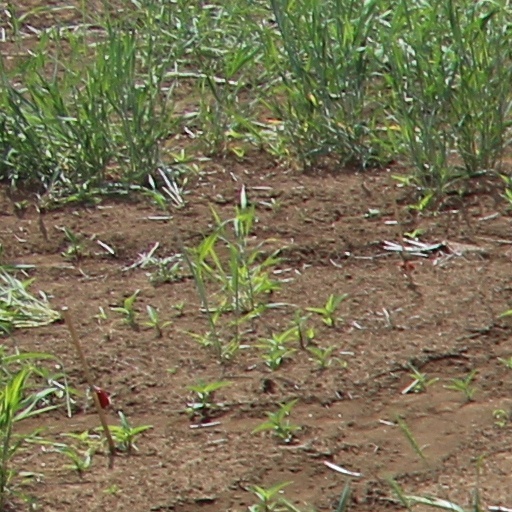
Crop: wheat